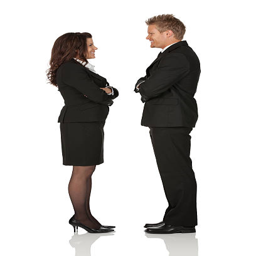
business couple smiling at each other